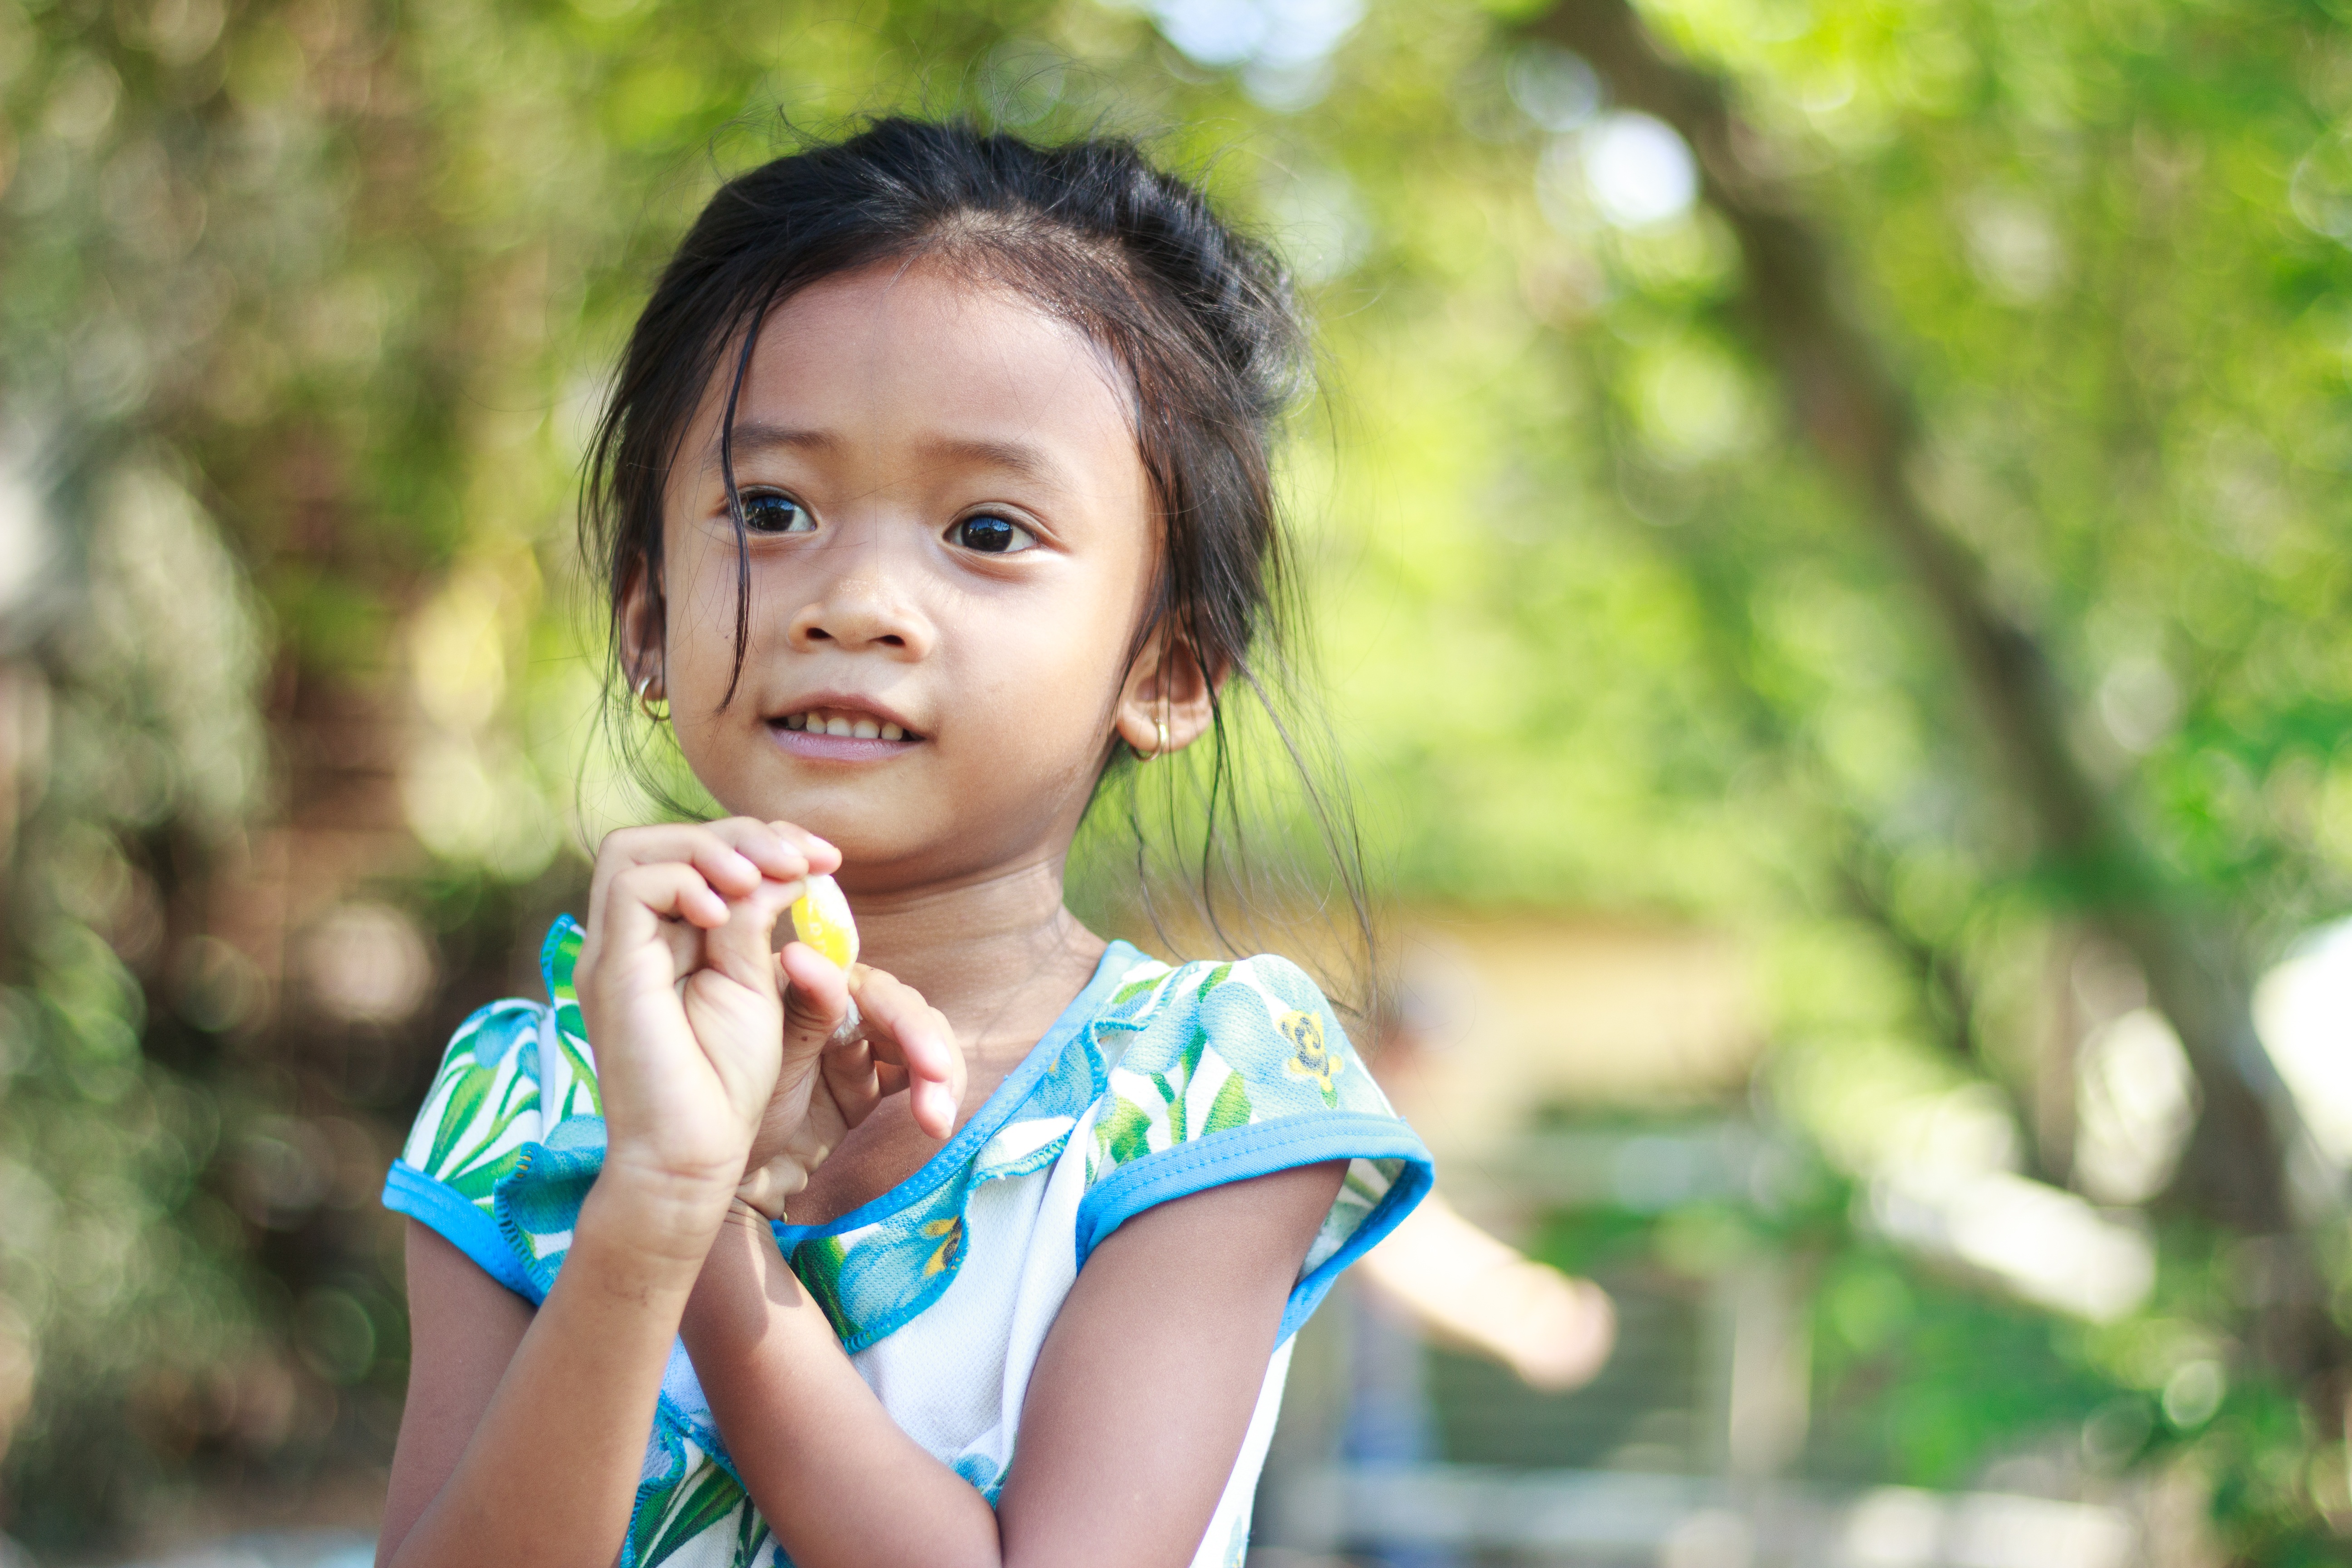
person, people, girl, flower, kid, cute, female, portrait, model, young, spring, child, facial expression, childhood, smile, family, happy, infant, toddler, little, skin, beauty, little girl, photo shoot, portrait photography